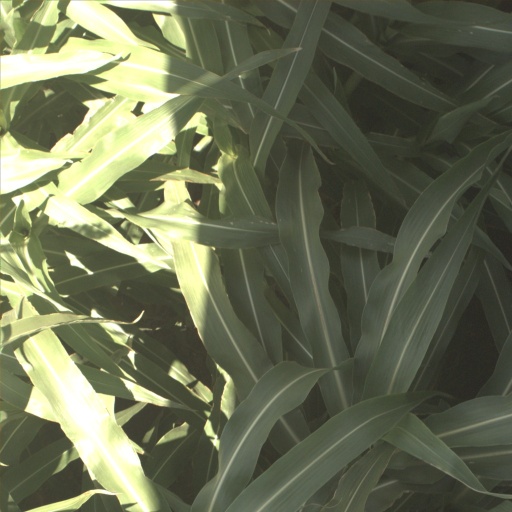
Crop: sorghum